Languedoc Regiment

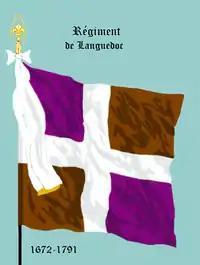
Languedoc Regiment

The Languedoc Regiment was a French Army regiment active in the 18th century. It is known mainly for its role in the Seven Years' War, when it served in the French and Indian War.